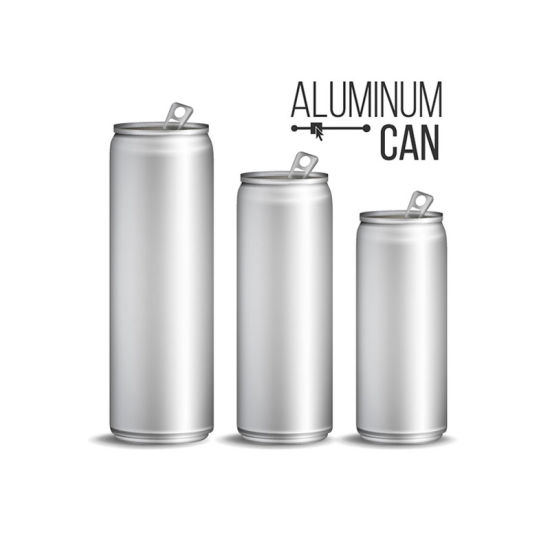
Label: metal